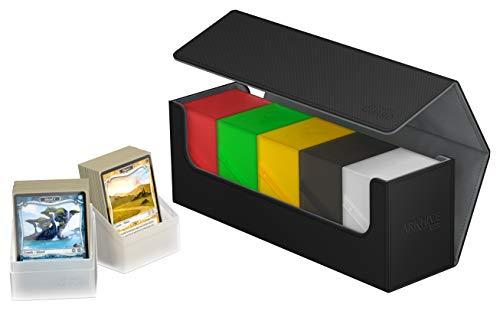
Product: Ultimate Guard Arkhive 400+ XenoSkin Black
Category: Toys & Games | Collectible Toys | Collectible Display & Storage | Card Storage & Display | Cases
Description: Innovative XenoSkin material with anti-slip texture and premium microfiber inner lining.
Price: $54.03
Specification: ProductDimensions:4.3x3.7x12.2inches|ItemWeight:14.1ounces|ShippingWeight:14.4ounces(Viewshippingratesandpolicies)|DomesticShipping:ItemcanbeshippedwithinU.S.|InternationalShipping:ThisitemcanbeshippedtoselectcountriesoutsideoftheU.S.LearnMore|ASIN:B01M25T2AK|Itemmodelnumber:UGD010654|Manufacturerrecommendedage:4yearsandup